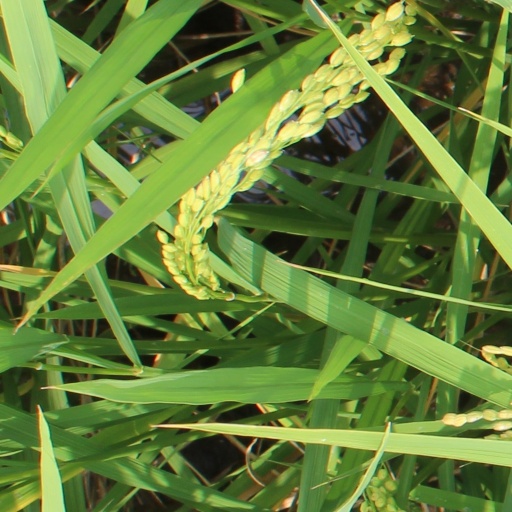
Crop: rice